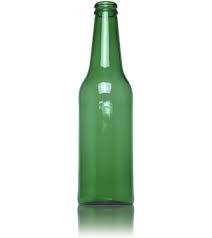
Label: glass